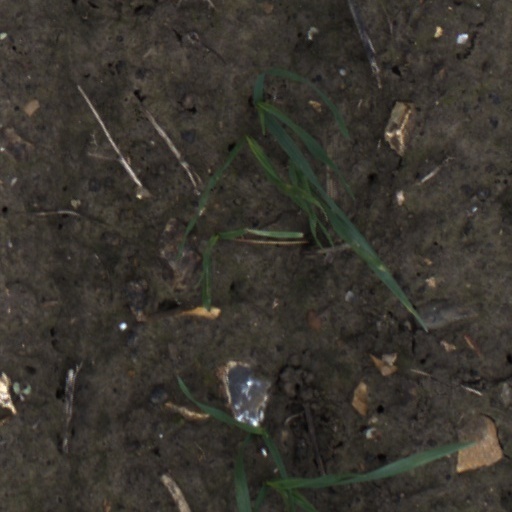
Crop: wheat